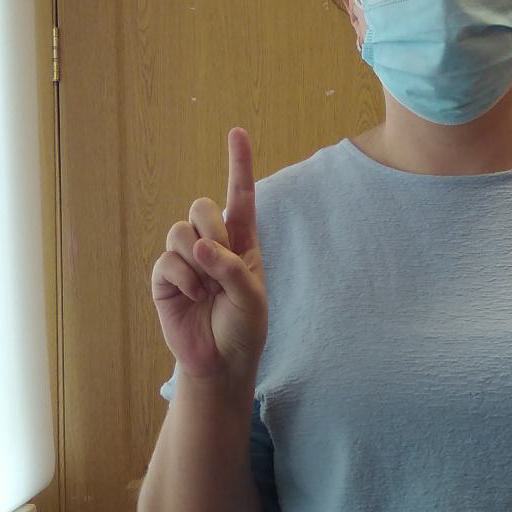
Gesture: one